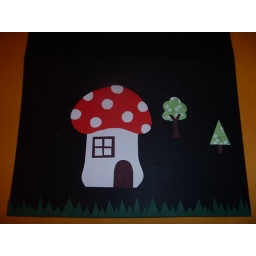
Toadstool house in the forest on black